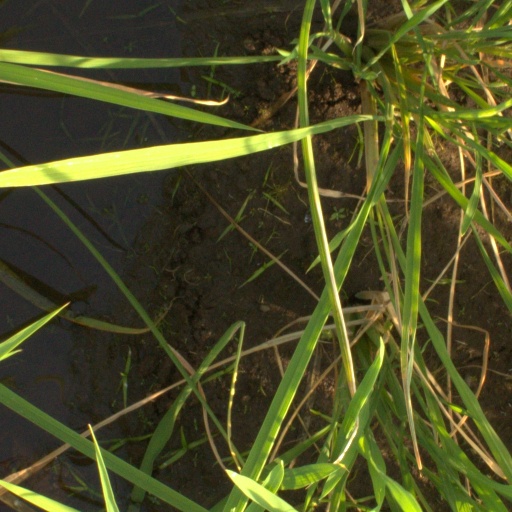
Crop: rice